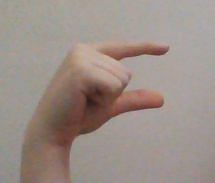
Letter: dal